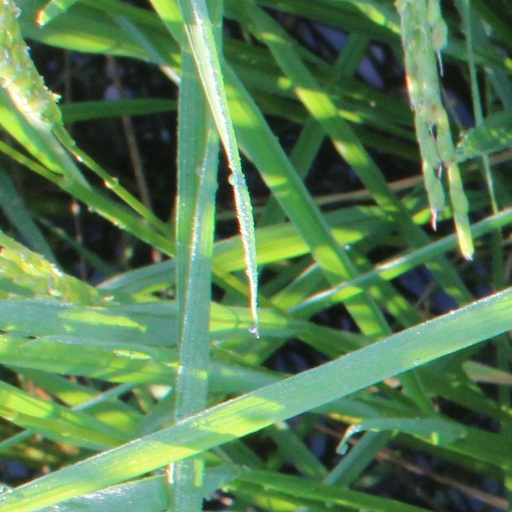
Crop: rice